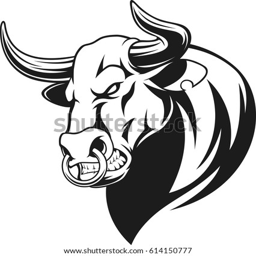
vector illustration , a ferocious bull 's head on a white background